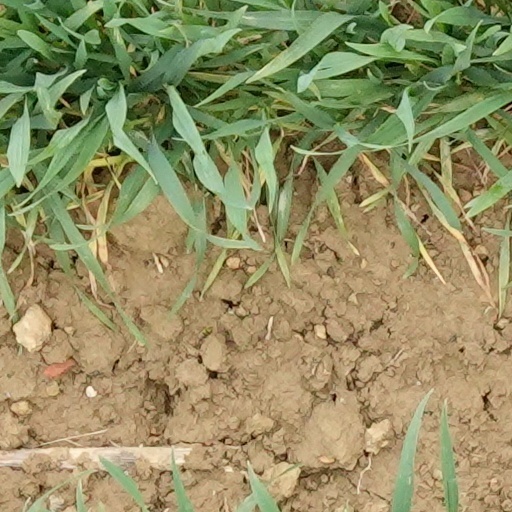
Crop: wheat